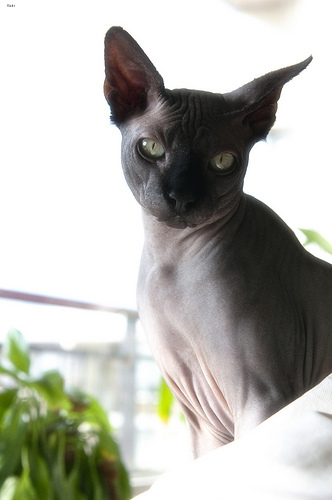
Animal: cat
Breed: Sphynx